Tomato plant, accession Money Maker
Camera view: vertical (180 deg); turntable rotation: 30 degrees
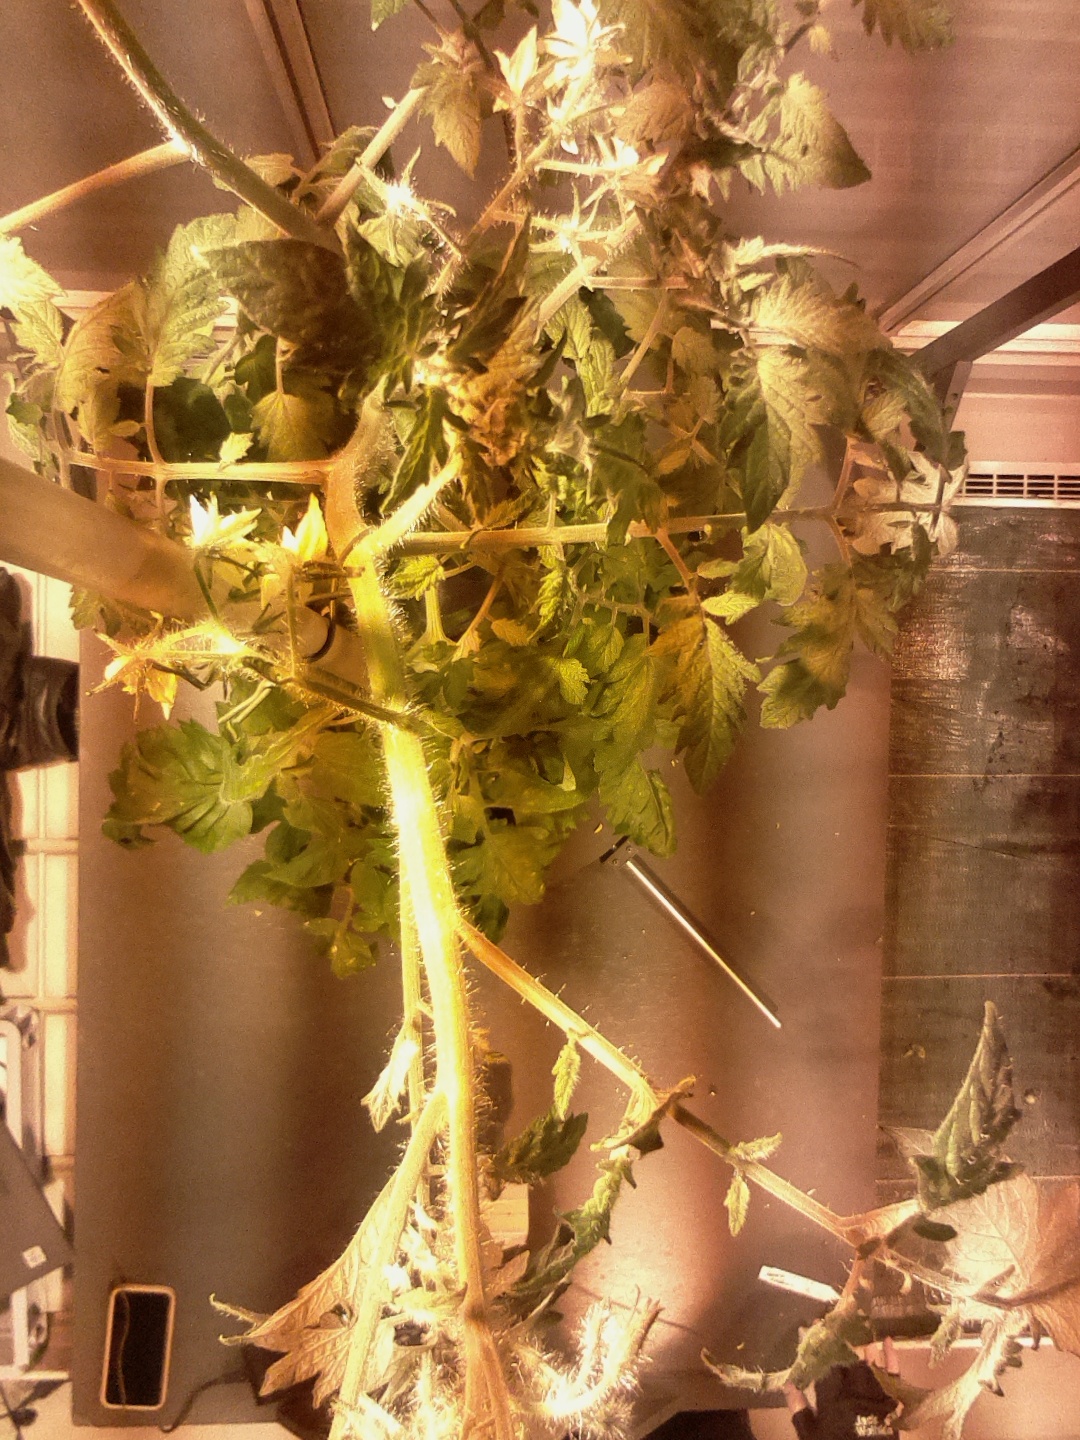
BBCH growth stage 69: End of flowering, 90%-100% of flowers open, more petals falling